Émile Bayard

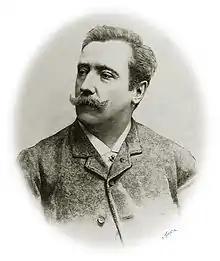
Bayard, December 1891

Émile-Antoine Bayard (2 November 1837 – 6 December 1891) was a French illustrator born in La Ferté-sous-Jouarre, Seine-et-Marne. A student of Léon Cogniet, he is known for illustrating Victor Hugo's 1862 novel "Les Misérables".